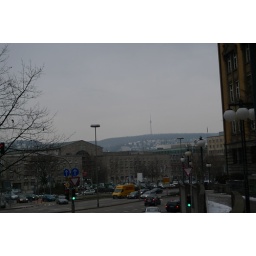
Train station in foreground and the TV tower on the hill. Yes, you can go up there